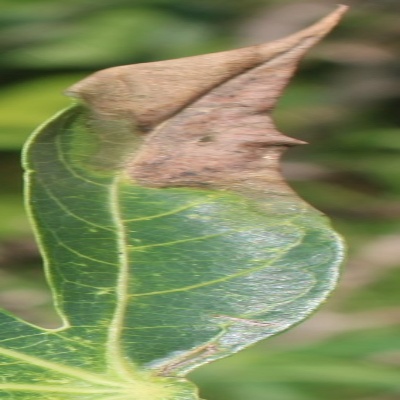
Crop: Cassava
Condition: bacterial blight